Question: What is holding the candles on the table?
Tambaya: Menene yake rike da kyandir ɗin a kan tebur?
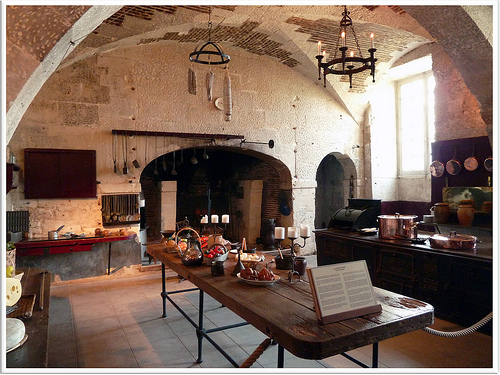
Answer: Candelabras.
Amsa: Abin ajiye kyandir.